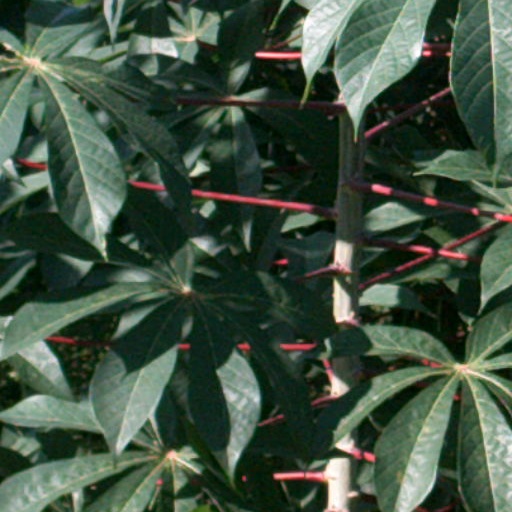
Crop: cassava